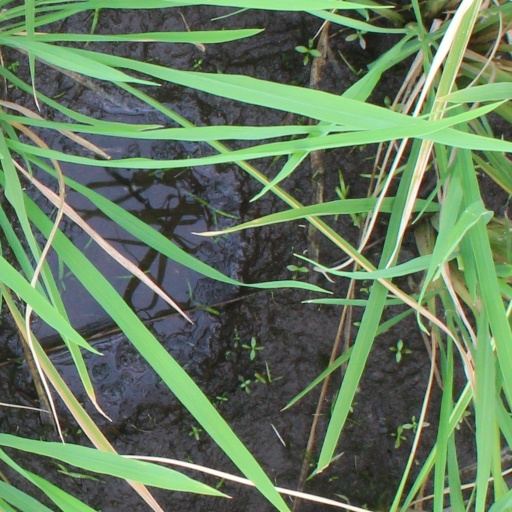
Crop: rice